List of lakes of Norway

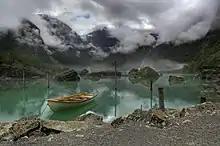
A view of Lake Bondhus in Hordaland

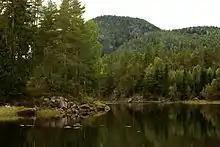
Lake Ulvsvann in Skien, Telemark

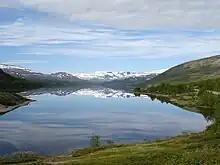
Lake Øvre Sjodalsvatnet in Oppland

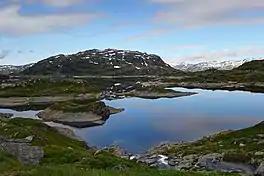
Lake Votna in Hordaland

This is a list of lakes and reservoirs in Norway, sorted by county.